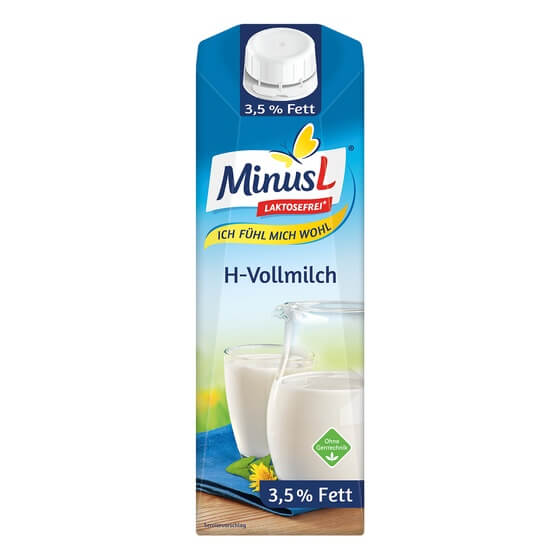
Label: cardboard